Boulton, Derby

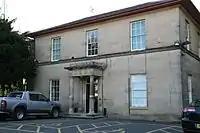
Nunsfield House

Nunsfield House, also on Boulton Lane, was built in 1828 by Mr Charles Holbrook and after subsequent owners and tenants it passed into the hands of Derbyshire County Council and later still (1996) to Derby City Council. The house is used for community purposes and in 1935 a community hall called the Jubilee Room was added. A small and cramped outbuilding was used as the local library for about 50 years and despite the difficult accommodation, the library was extremely popular. A modern library with computer terminals and Internet access is now available and located in the main Alvaston shopping centre.